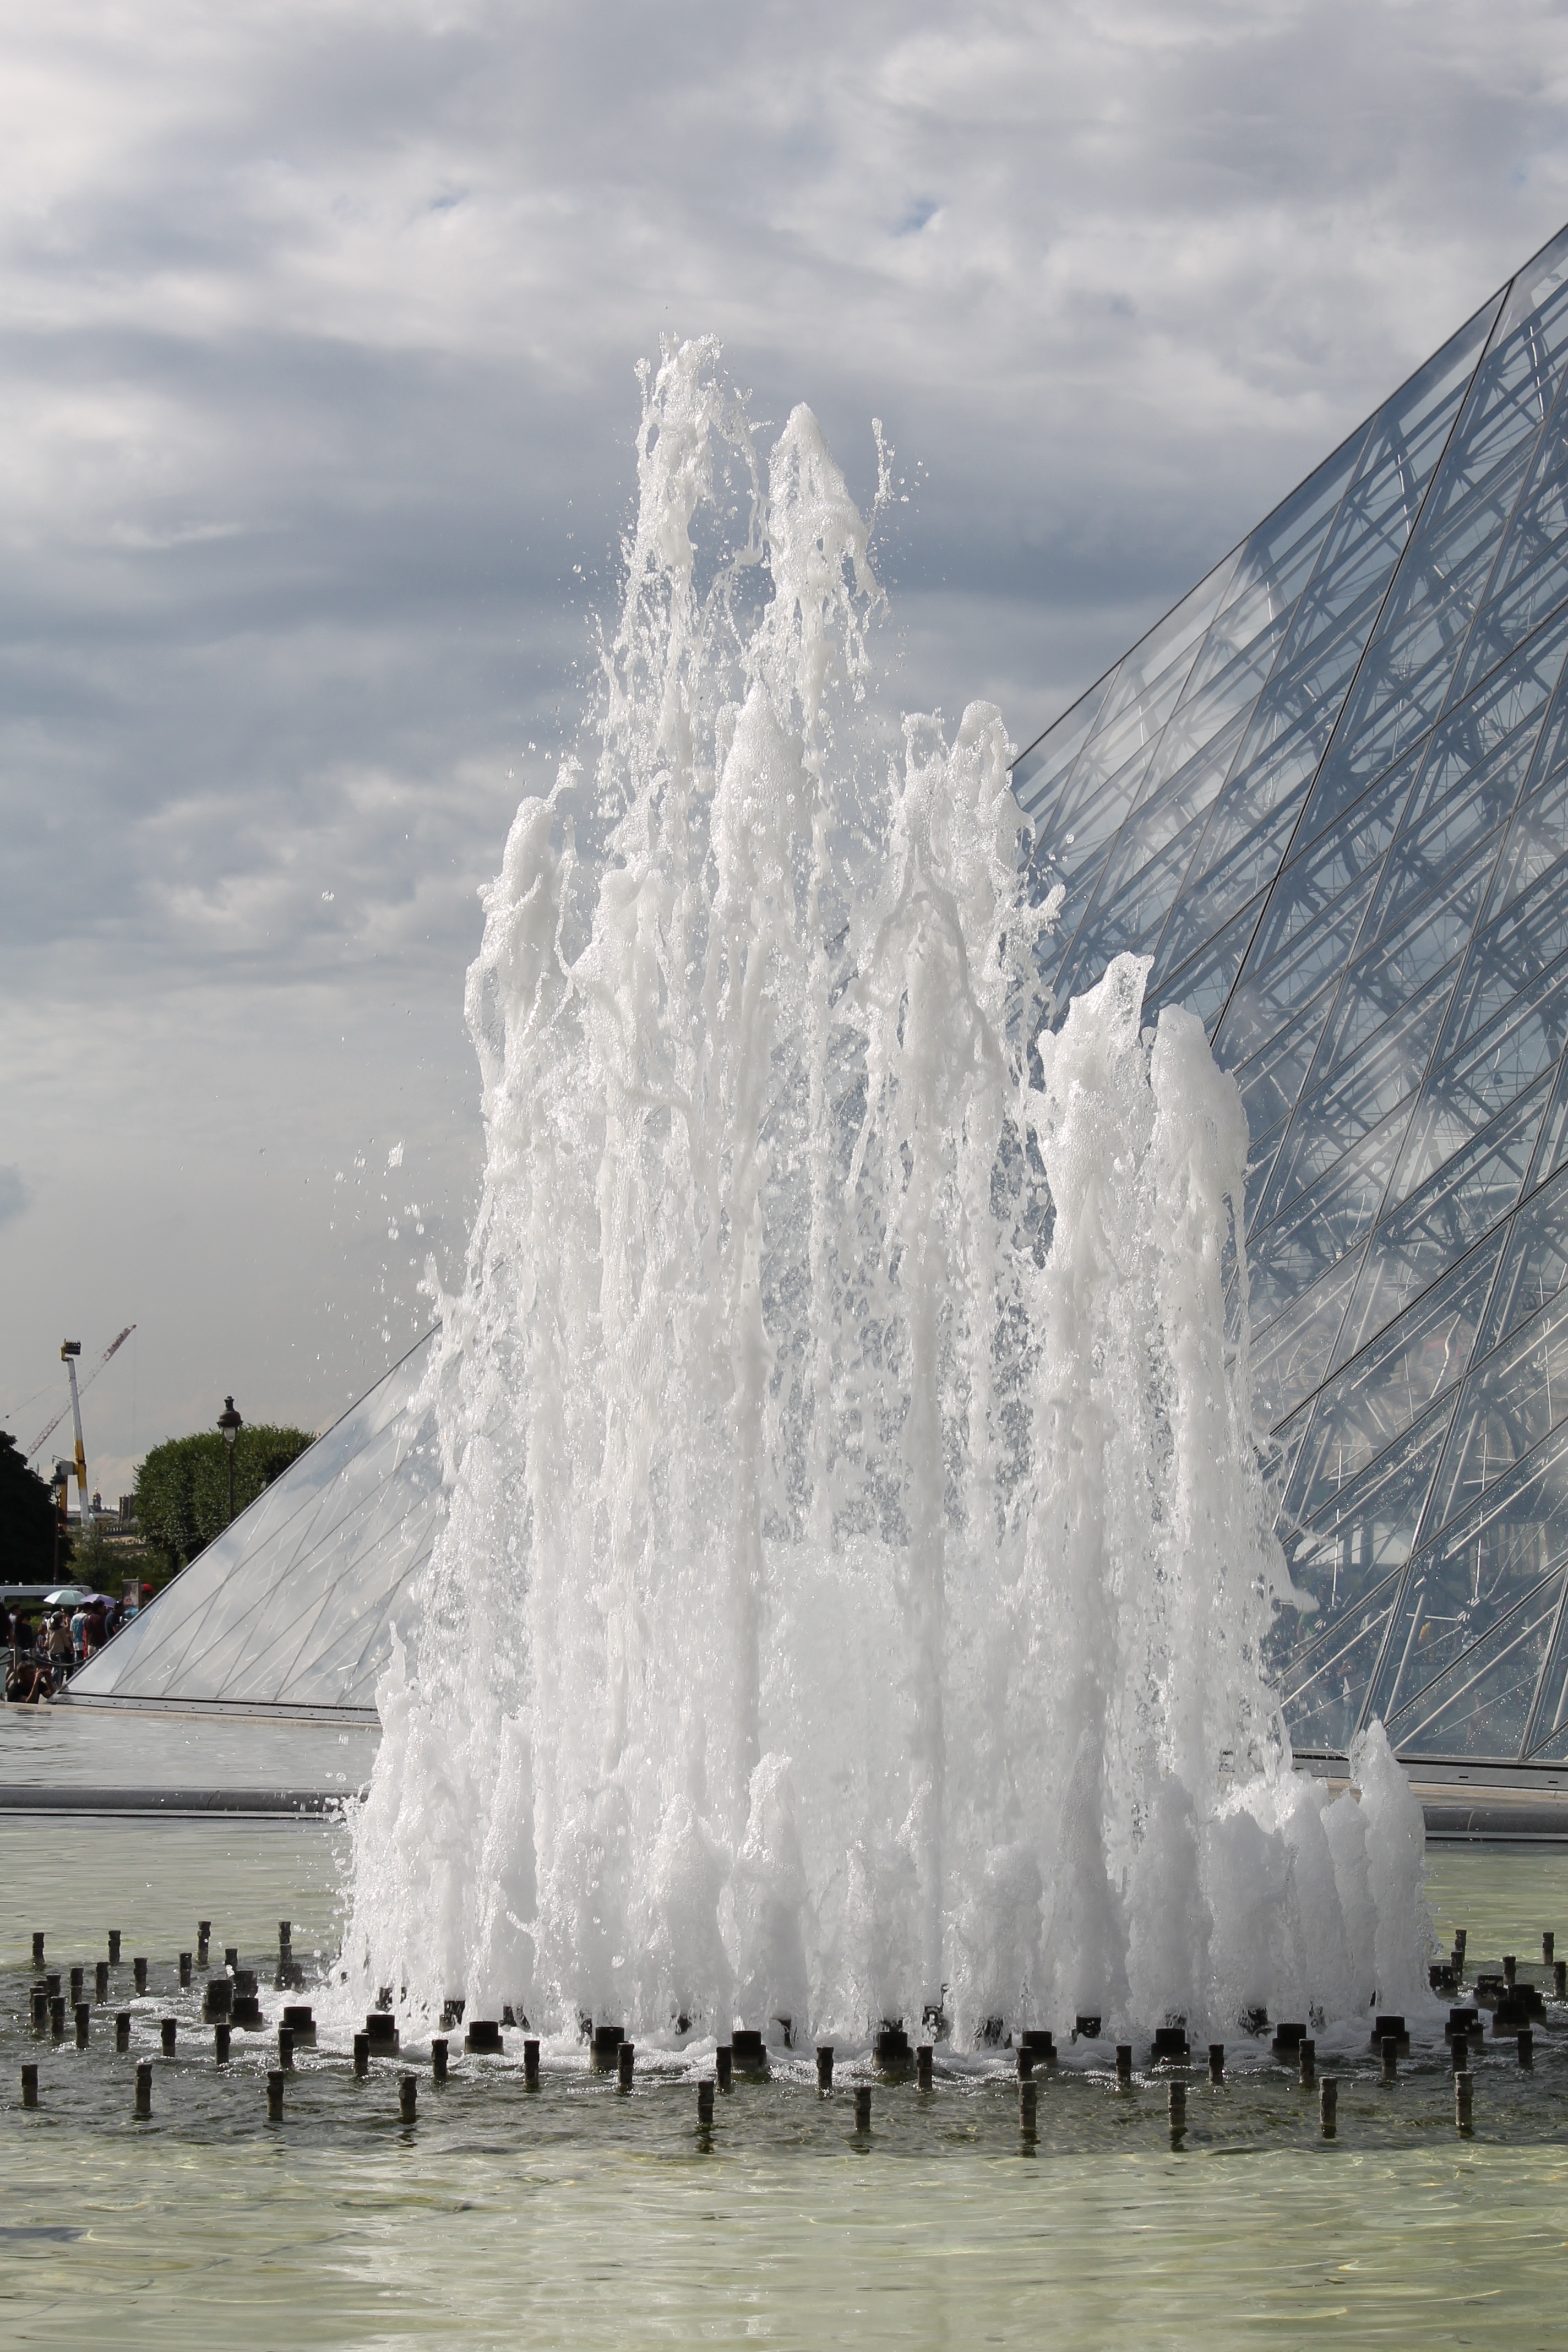
water, snow, winter, sky, ice, louvre, weather, season, fountain, basin, water feature, freezing, water jets, atmospheric phenomenon